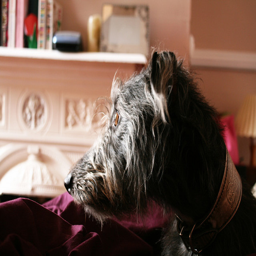
A dog standing next to a  bed while wearing a collar.
A grey dog with a wide collar in a room painted pink.
The dog is sitting down looking at something.
A black dog is looking away from the camera in a house.
A dog with a collar looking onward  inside a house.